Polar bear

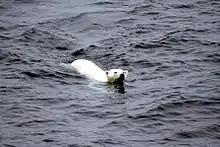
Polar bear swimming. The loss of sea ice has led to more open water and more pressure on the bears to swim great distances.

In 2015, the IUCN Red List categorized the polar bear as "vulnerable" because of a "decline in area of occupancy, extent of occurrence and/or quality of habitat". It estimated the total population to be between 22,000 and 31,000, and the current population trend is unknown. Threats to polar bear populations include climate change, pollution and energy development.